Future Systems

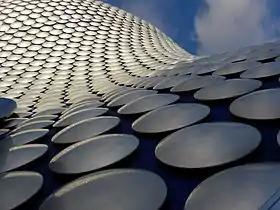
Exterior detail of the Selfridges Building, Birmingham

Future Systems was a London-based architectural and design practice, formerly headed by Directors Jan Kaplický and Amanda Levete.